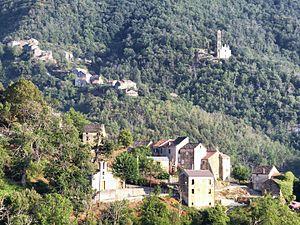
Alzi est une commune française située dans la circonscription départementale de la Haute-Corse et le territoire de la collectivité de Corse. Elle est située dans la piève du Bozio.